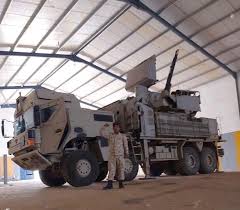
Label: Air Defense